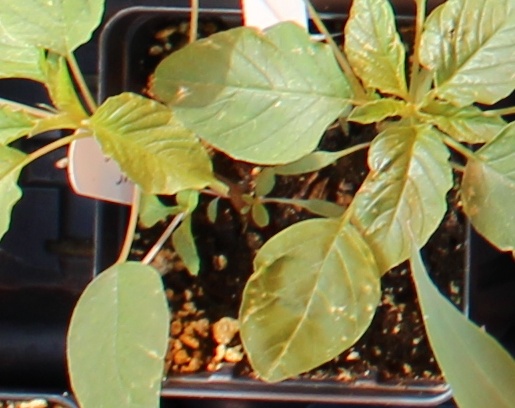
Label: Palmer Amaranth